Alexandre-Joseph Desenne

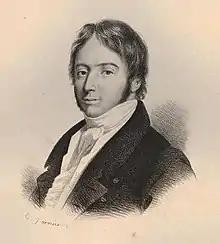
Portrait of Alexandre-Joseph Desenne

Alexandre-Joseph Desenne (1785–1827) was a French artist. Son of a bookseller, he devoted himself to producing drawings for vignettes for the finest editions of the French classics - Nicolas Boileau, Jean Racine, Molière, Jean-Jacques Rousseau, Voltaire, etc.